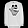
Label: Pullover